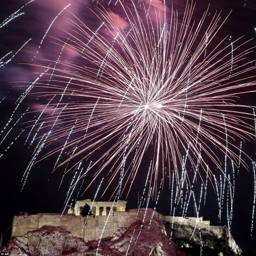
fireworks explode over tourist attraction with the temple during celebrations